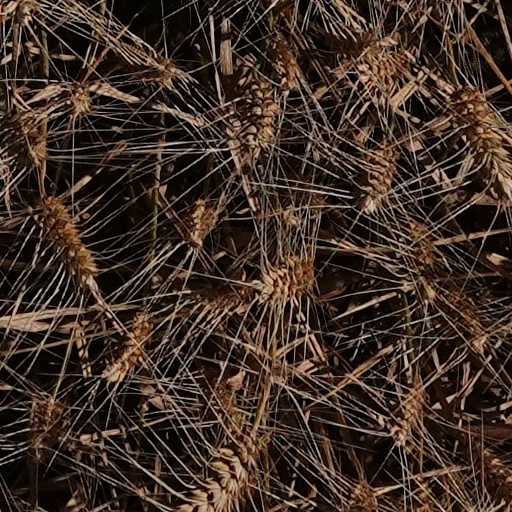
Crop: wheat